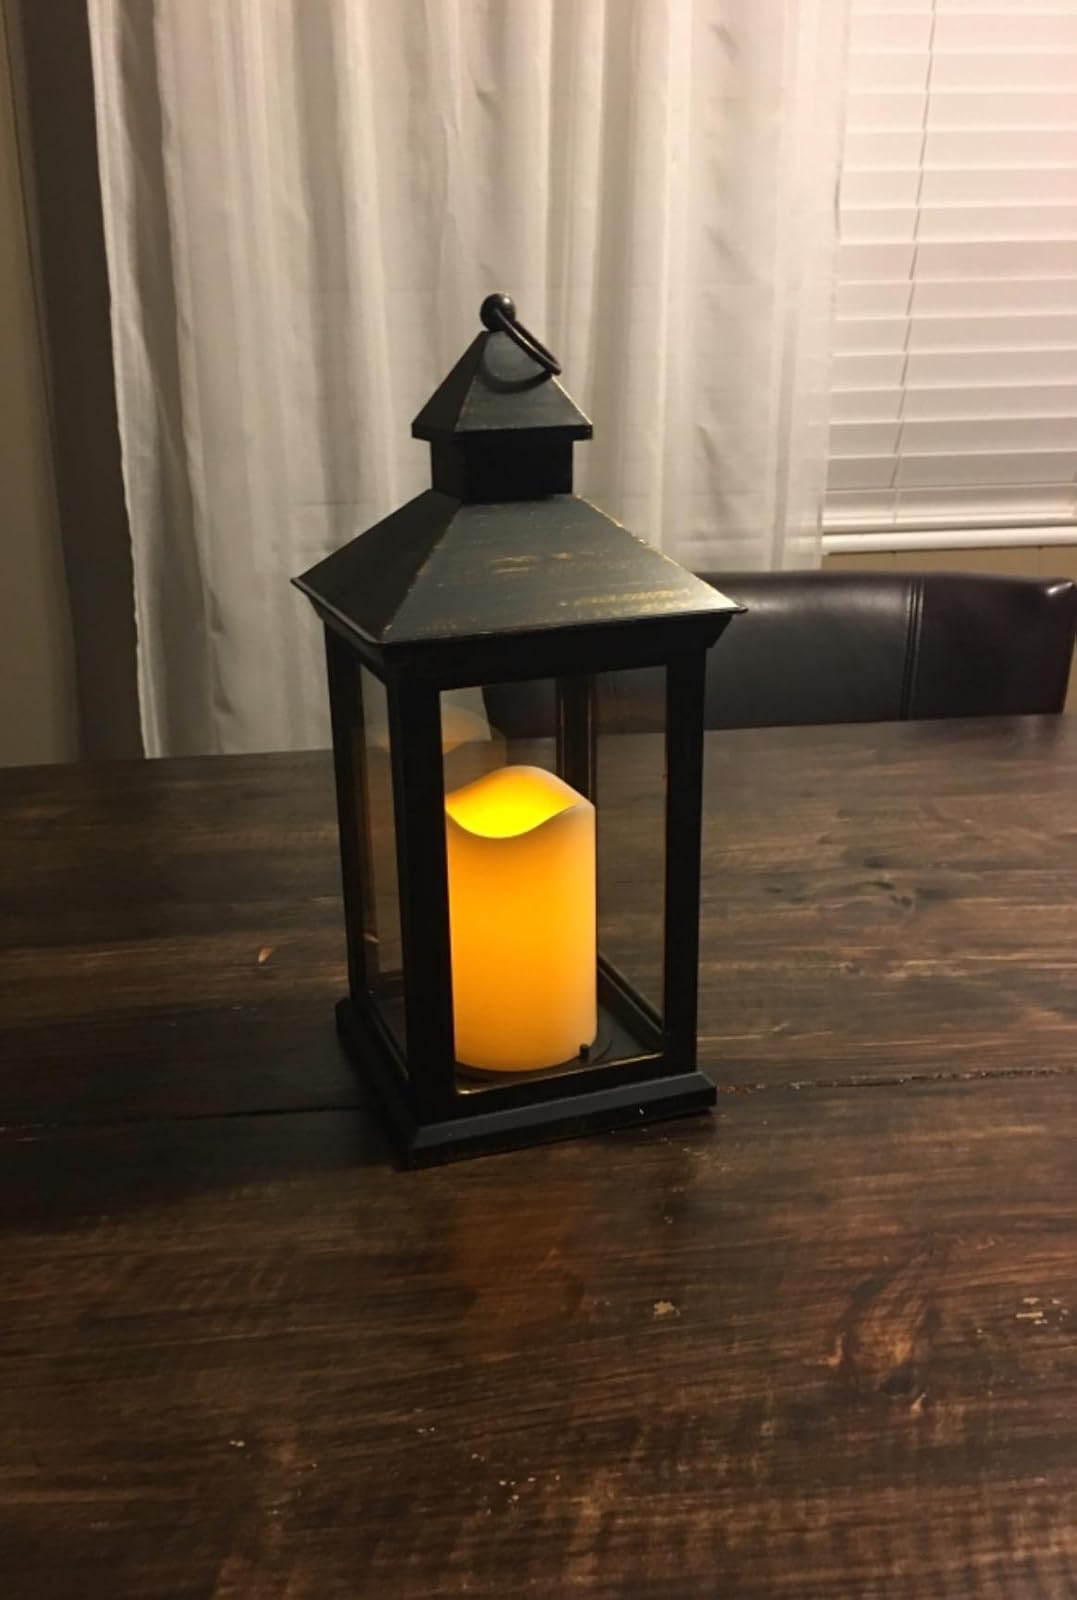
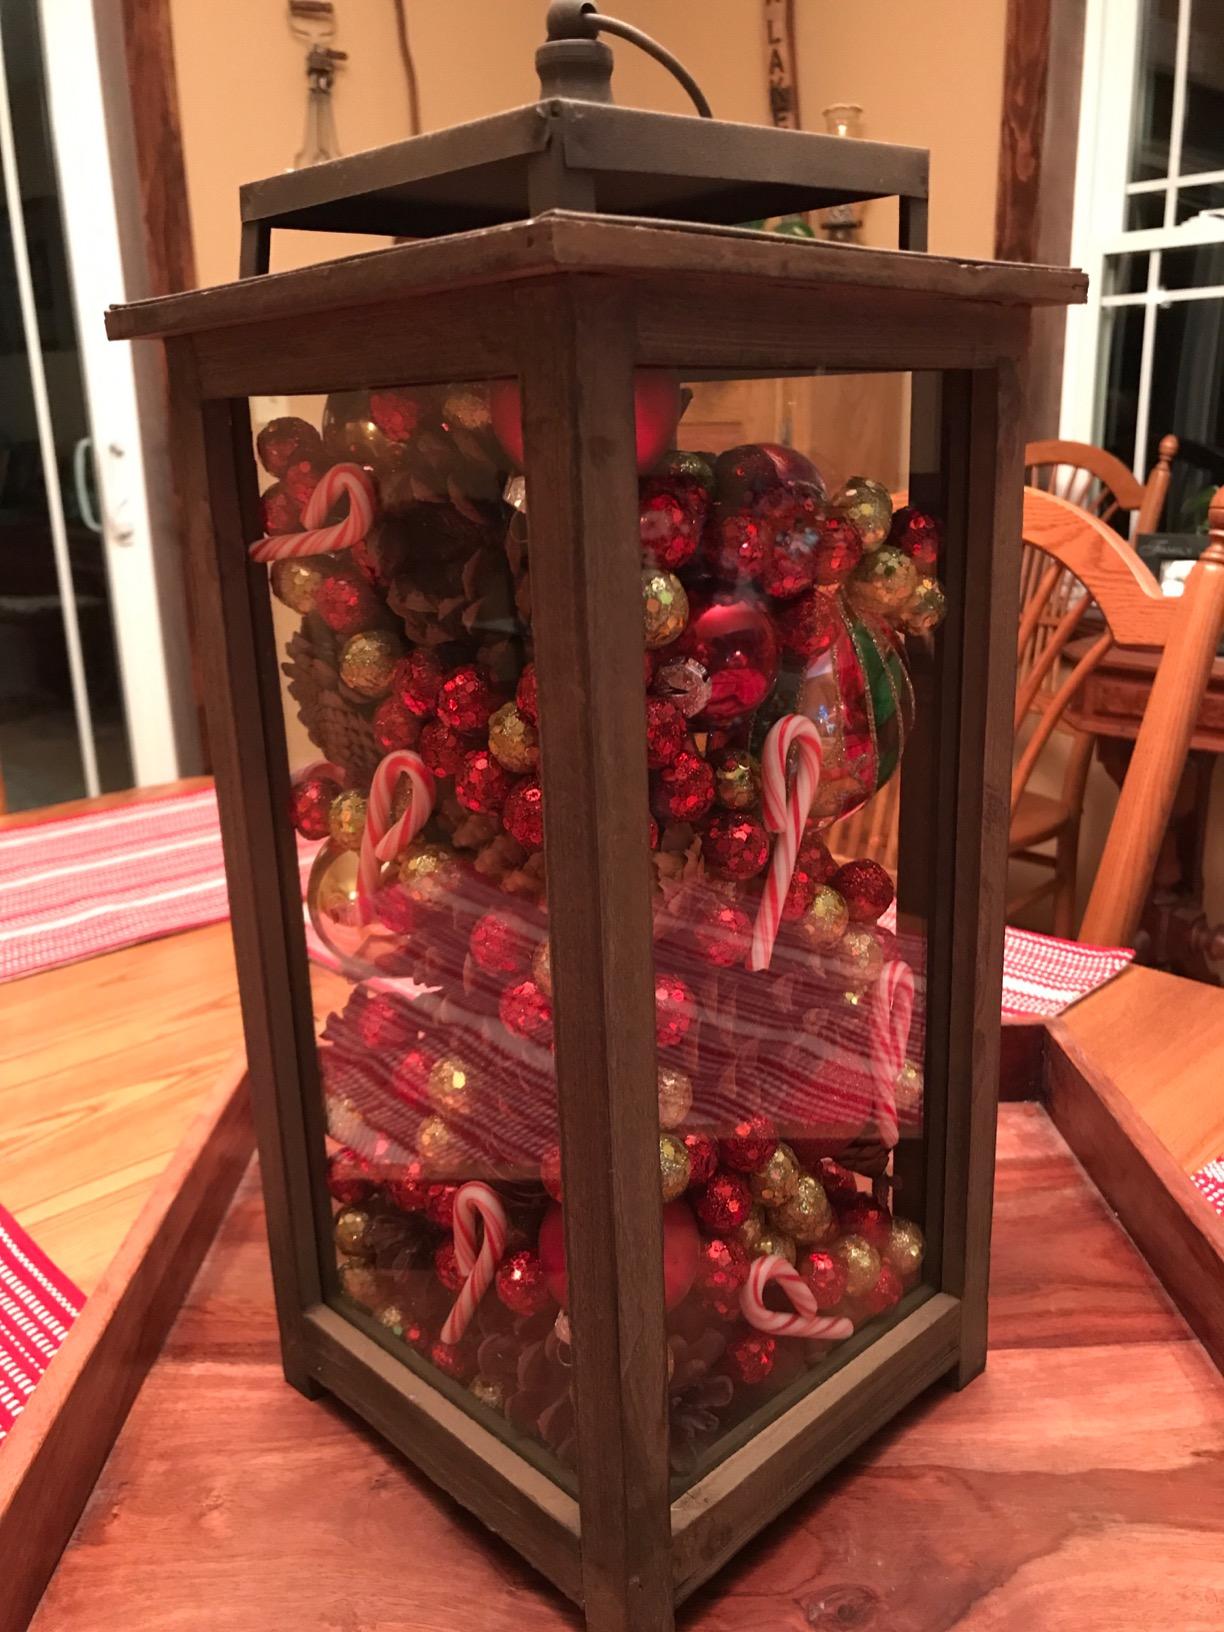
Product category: lantern
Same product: no